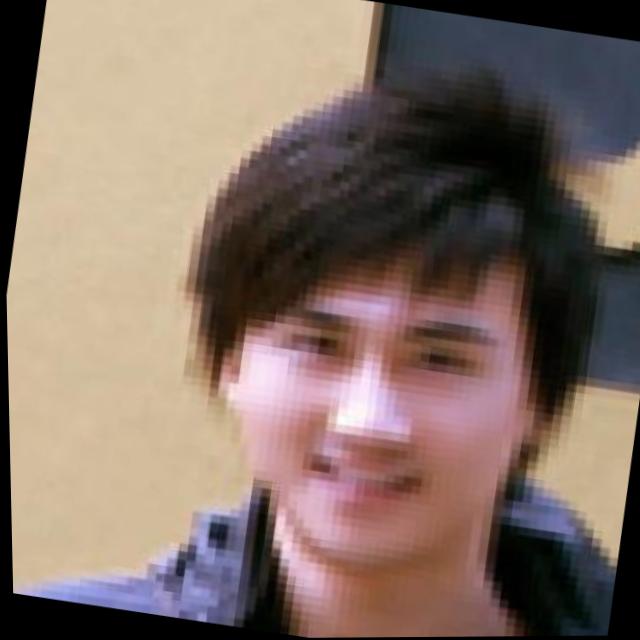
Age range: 21-44